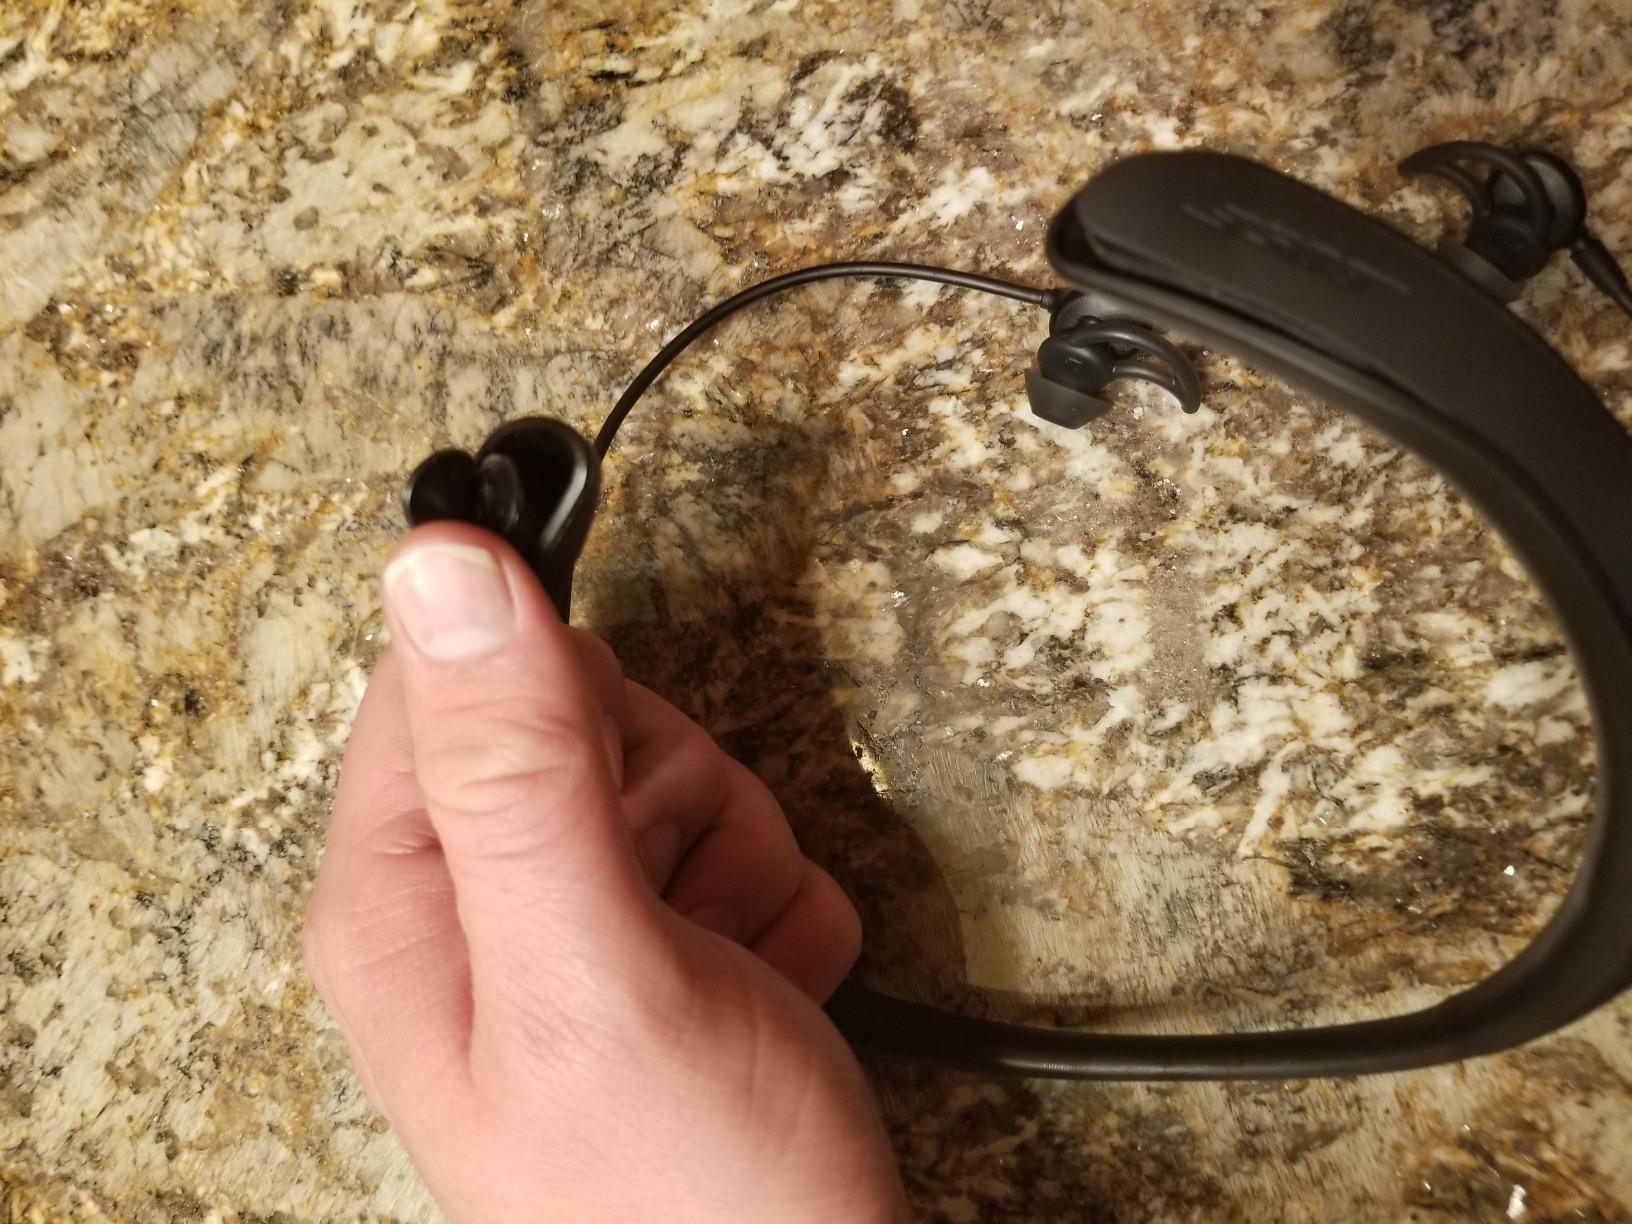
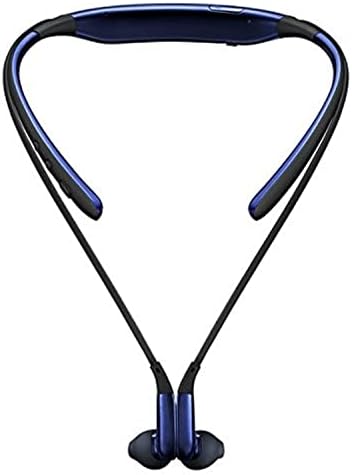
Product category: headphones
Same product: no